Hydrocarbonoclastic bacteria

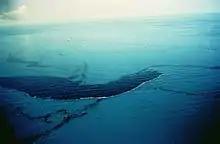
Oil in the sea.

The taxonomic diversity of hydrocarbon-degrading bacteria has not changed dramatically if we consider the higher taxa, many studies have provided information on 25 kinds of hydrocarbon-degrading bacteria and 25 kinds of fungi isolated from marine environments. Bacterial genera such as "Gordonia", "Brevibacterium", "Aeromicrobium", "Dietzia", "Burkholderia" and "Mycobacterium" isolated from oil have been shown to be potential organisms for hydrocarbon degradation. Cerniglia et al. observed that nine cyanobacteria, five green algae, one red alga, one brown alga and two diatoms could oxidise naphthalene. Temperature is crucial because it influences microbial physiology and diversity; the rate of biodegradation generally decreases as the temperature decreases.